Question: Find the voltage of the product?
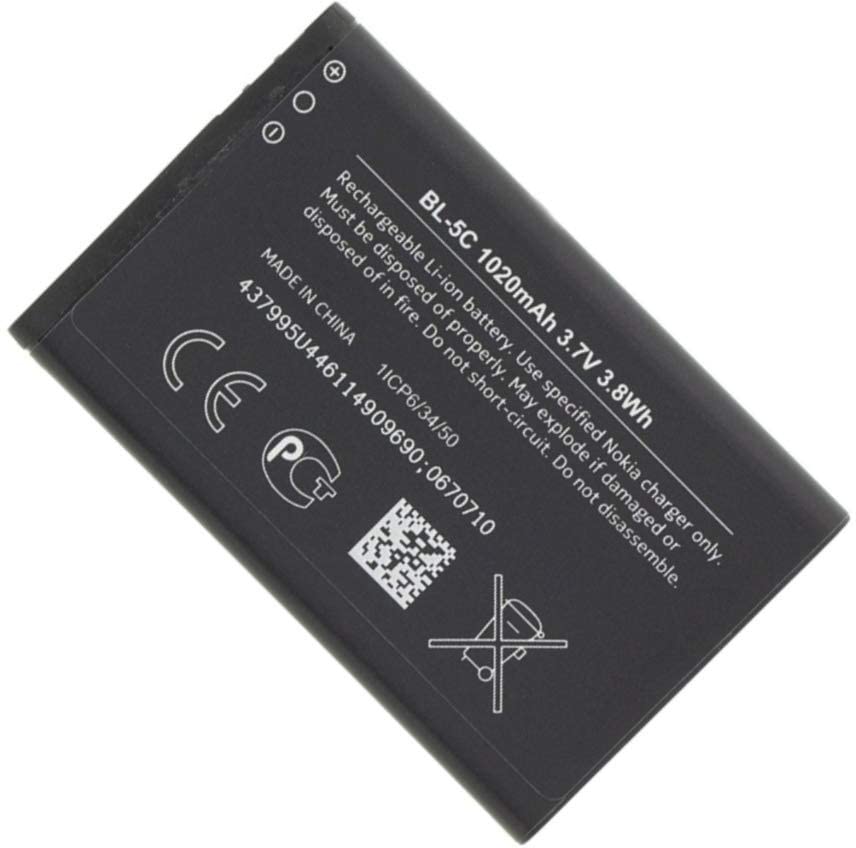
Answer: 3.7 volt